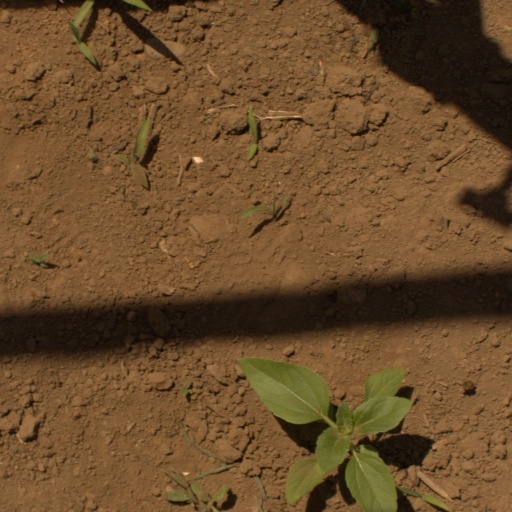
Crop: Jerusalem artichoke